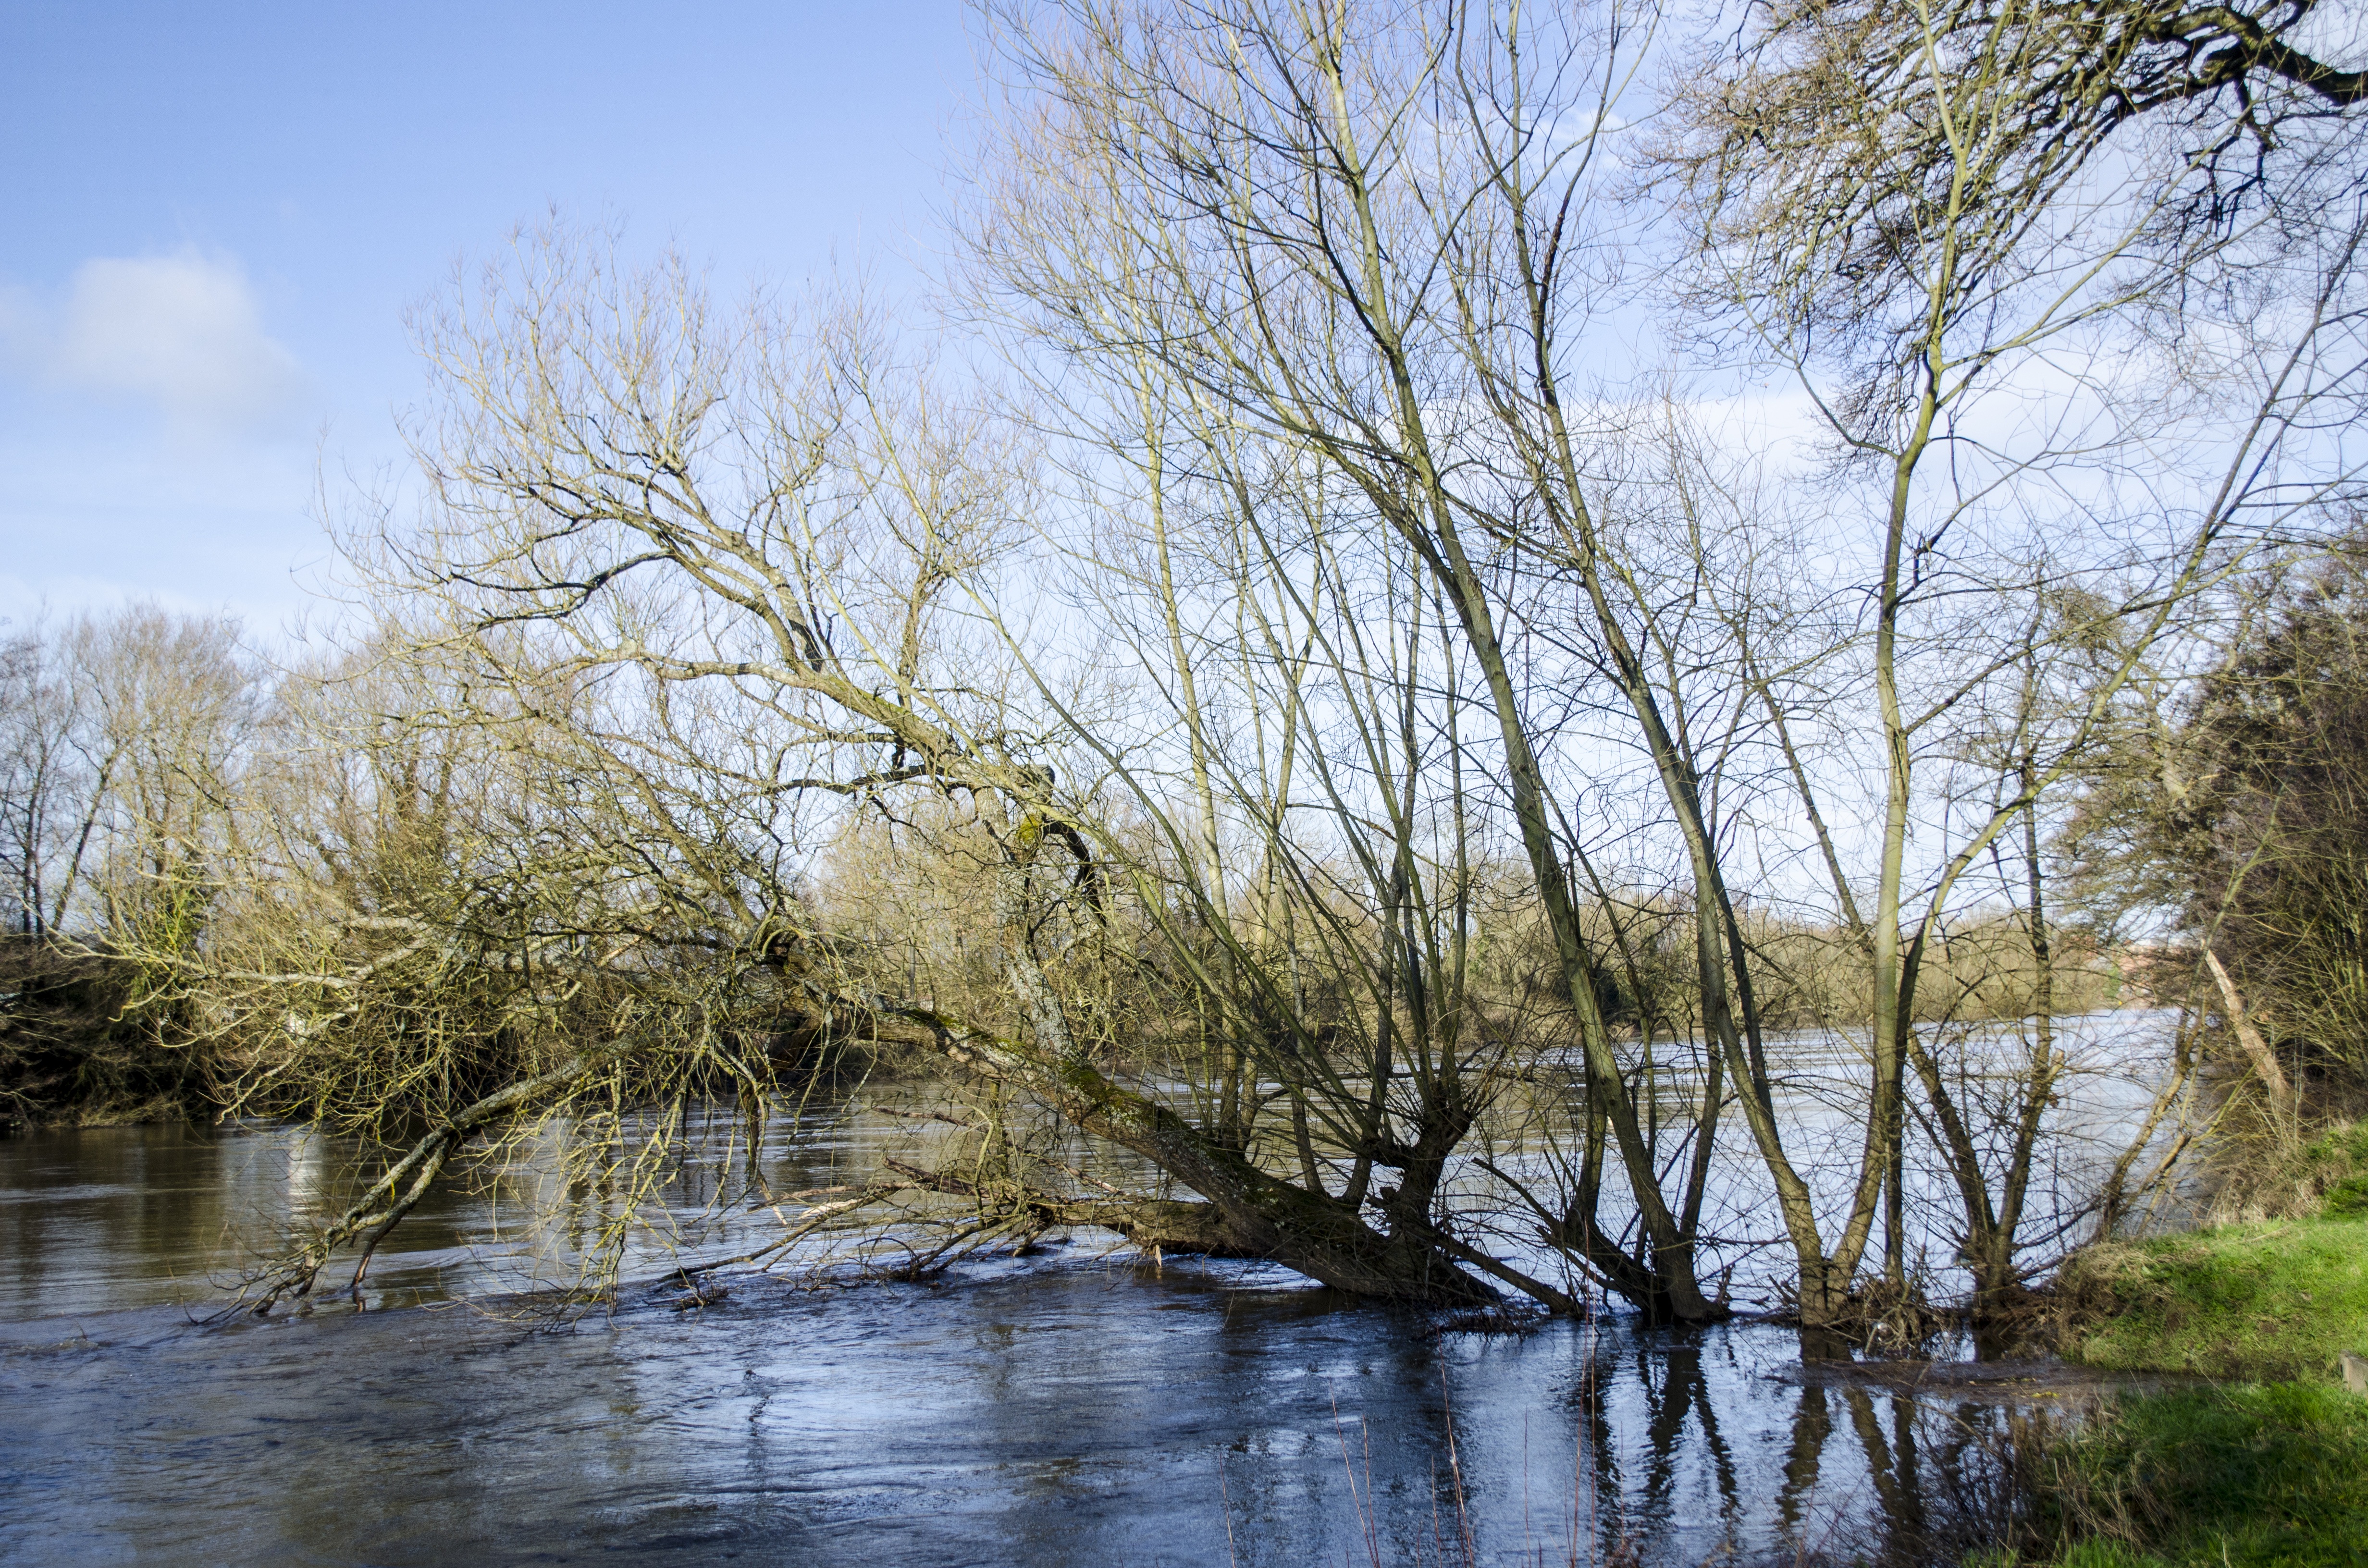
landscape, tree, water, nature, outdoor, marsh, swamp, branch, winter, plant, sky, rain, lake, river, pond, environment, rural, flow, reflection, autumn, weather, season, waterway, trees, wetland, fallen, flooding, habitat, damage, floods, flooded, overflow, swollen, flood damage, natural environment, woody plant, bayou